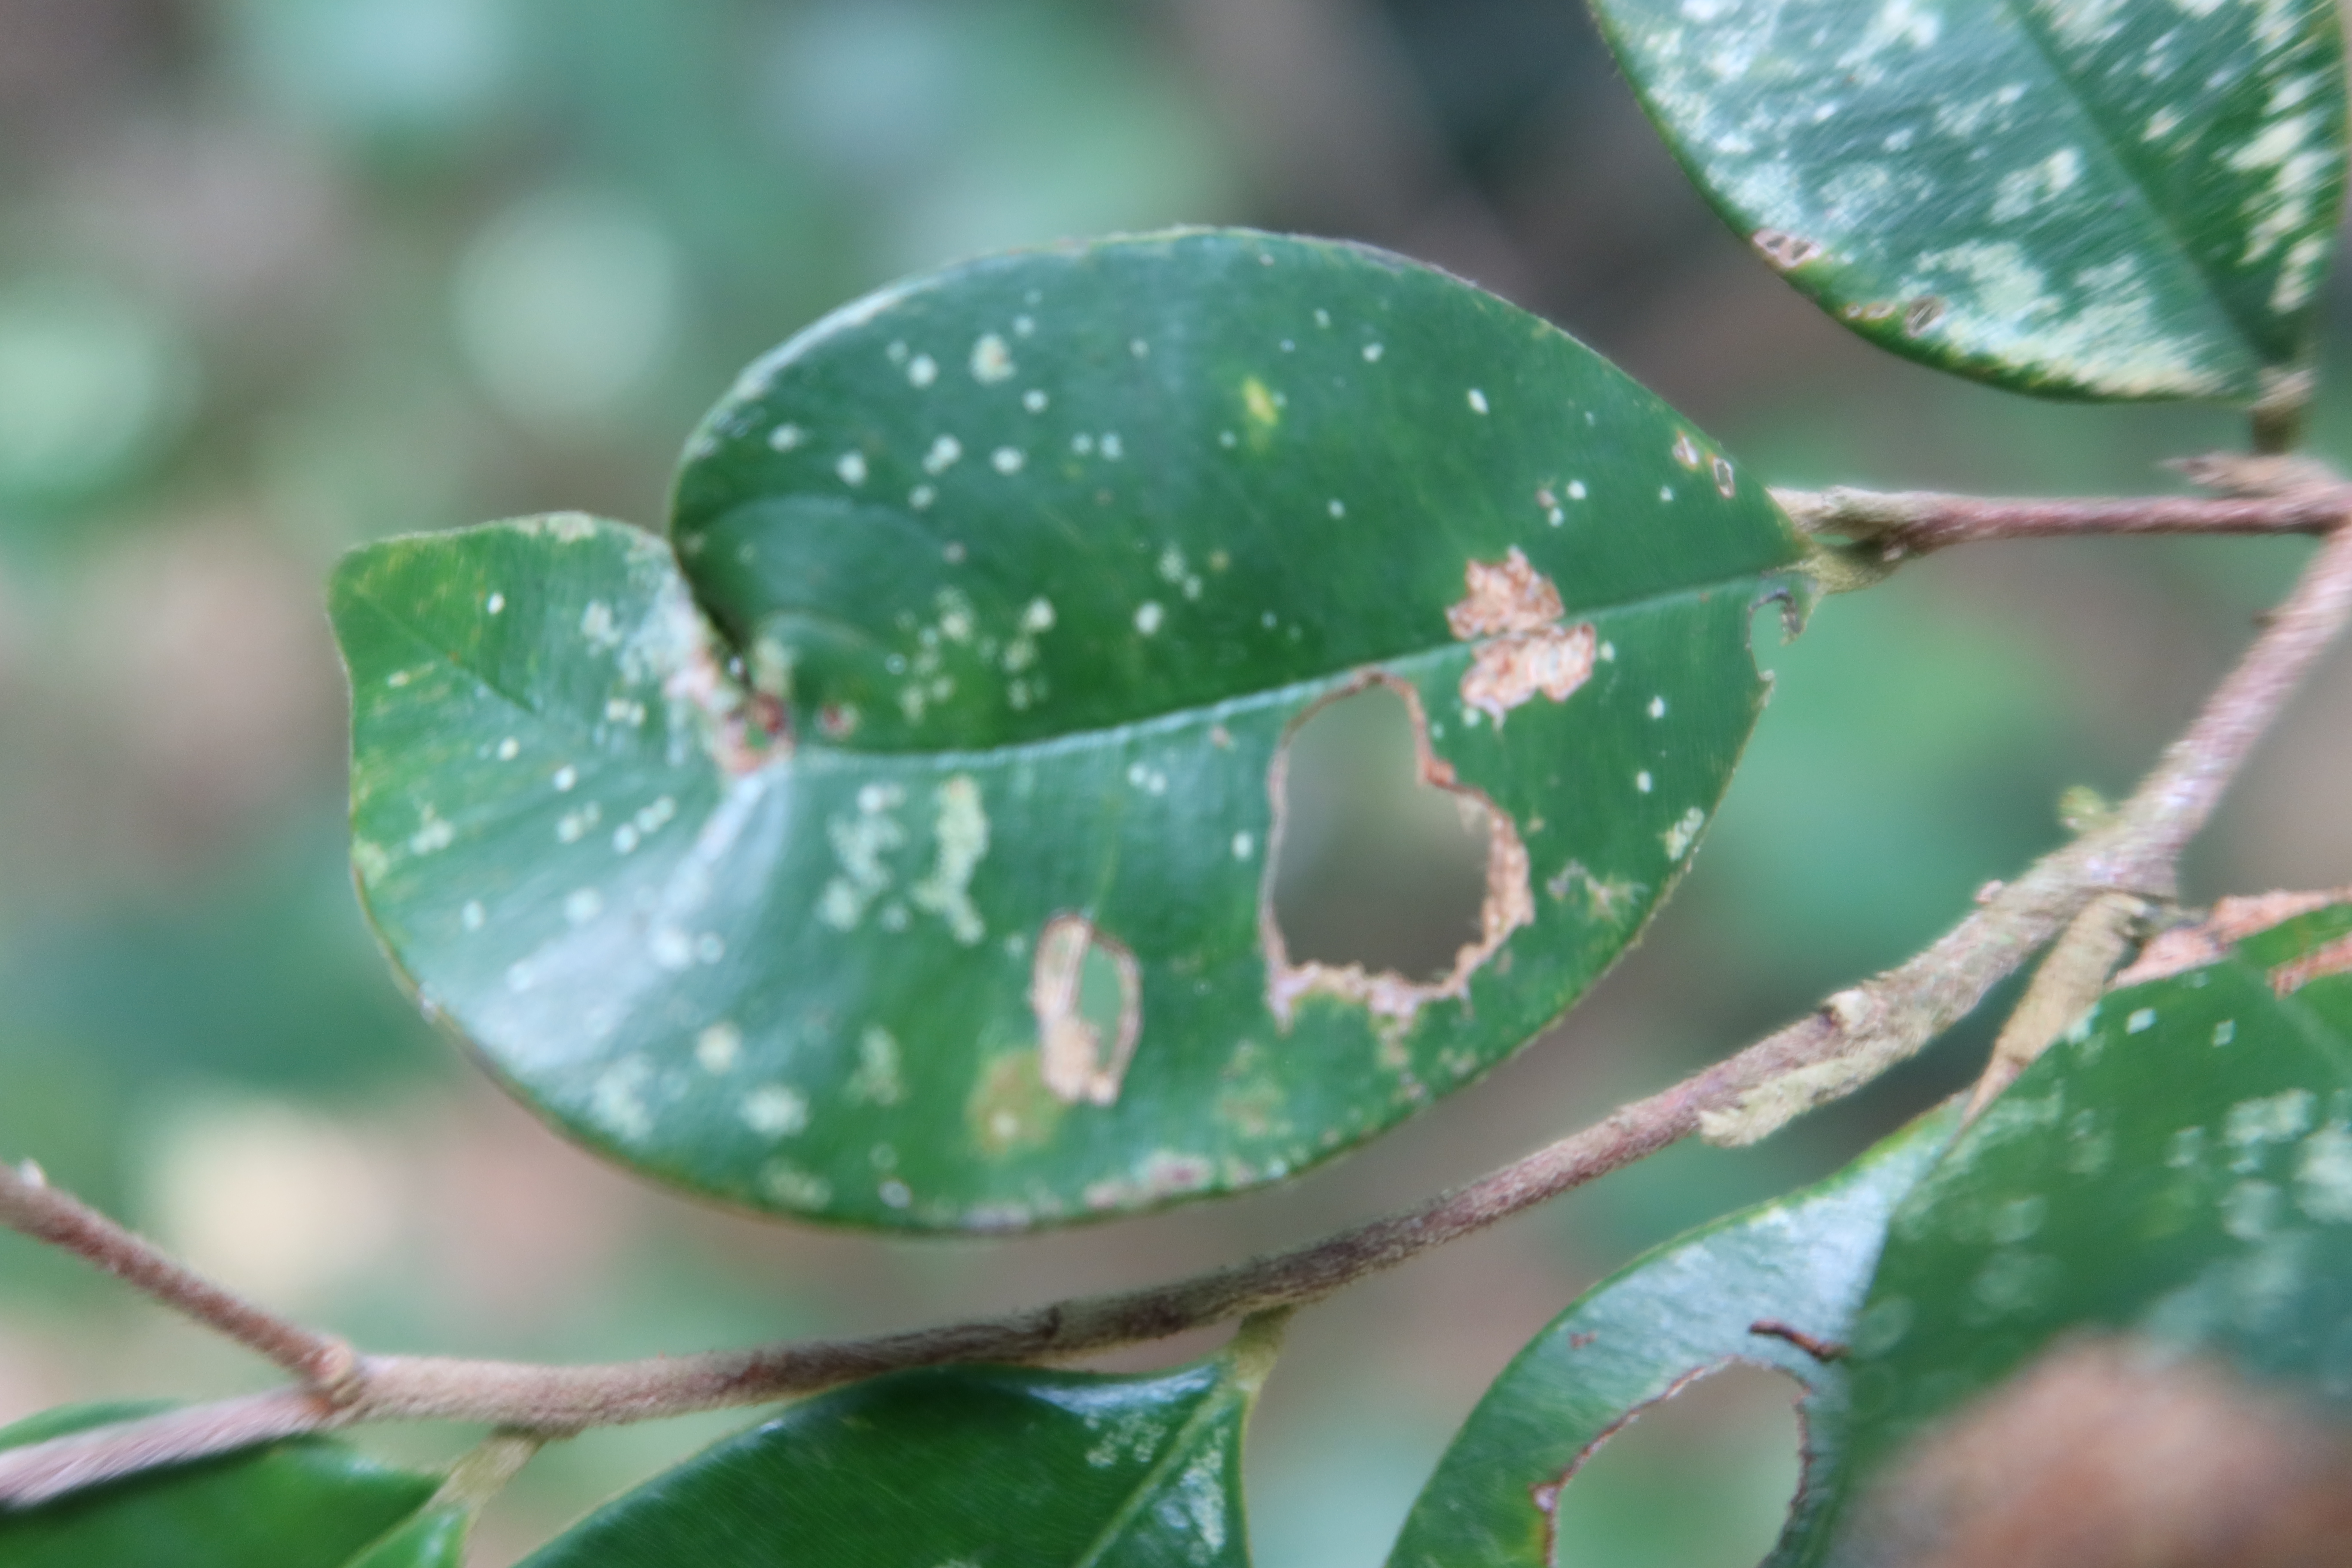
Label: Powdery mildew